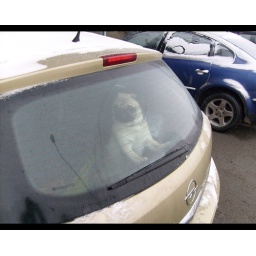
Poor dog locked in a car